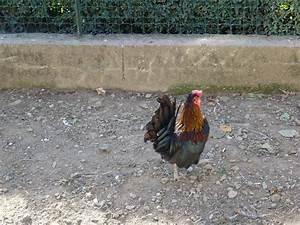
chicken